Tent peg

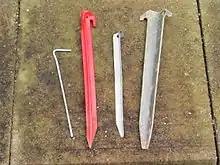
A variety of tent pegs.

Better quality tent pegs will have symmetrical tips, either conical or V-shaped, to ensure that they can be driven into the ground without veering off alignment. They will also typically have hook extensions to allow the end of the hook to be also driven into the ground, providing a second ground contact point, to reduce the risk that the peg may turn in the ground under tension and allow the rope it is holding to slip off the hook.